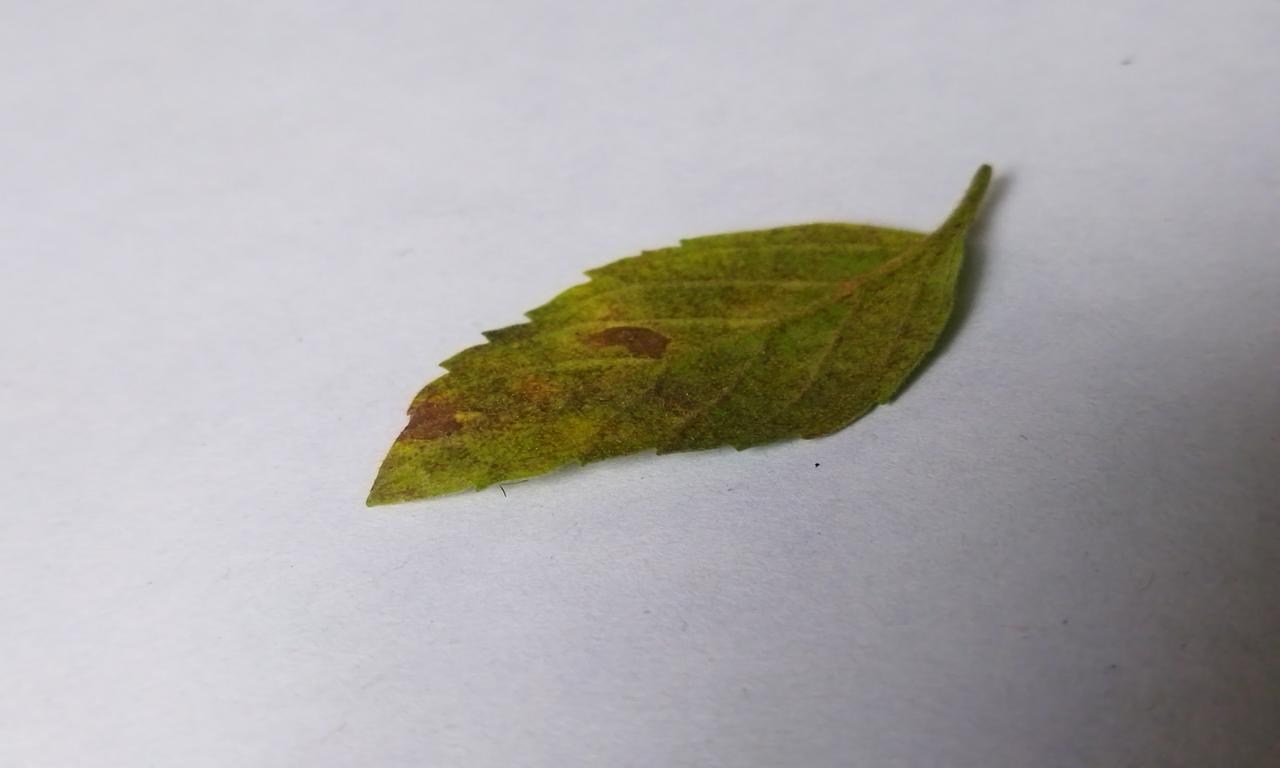
Label: Spoiled